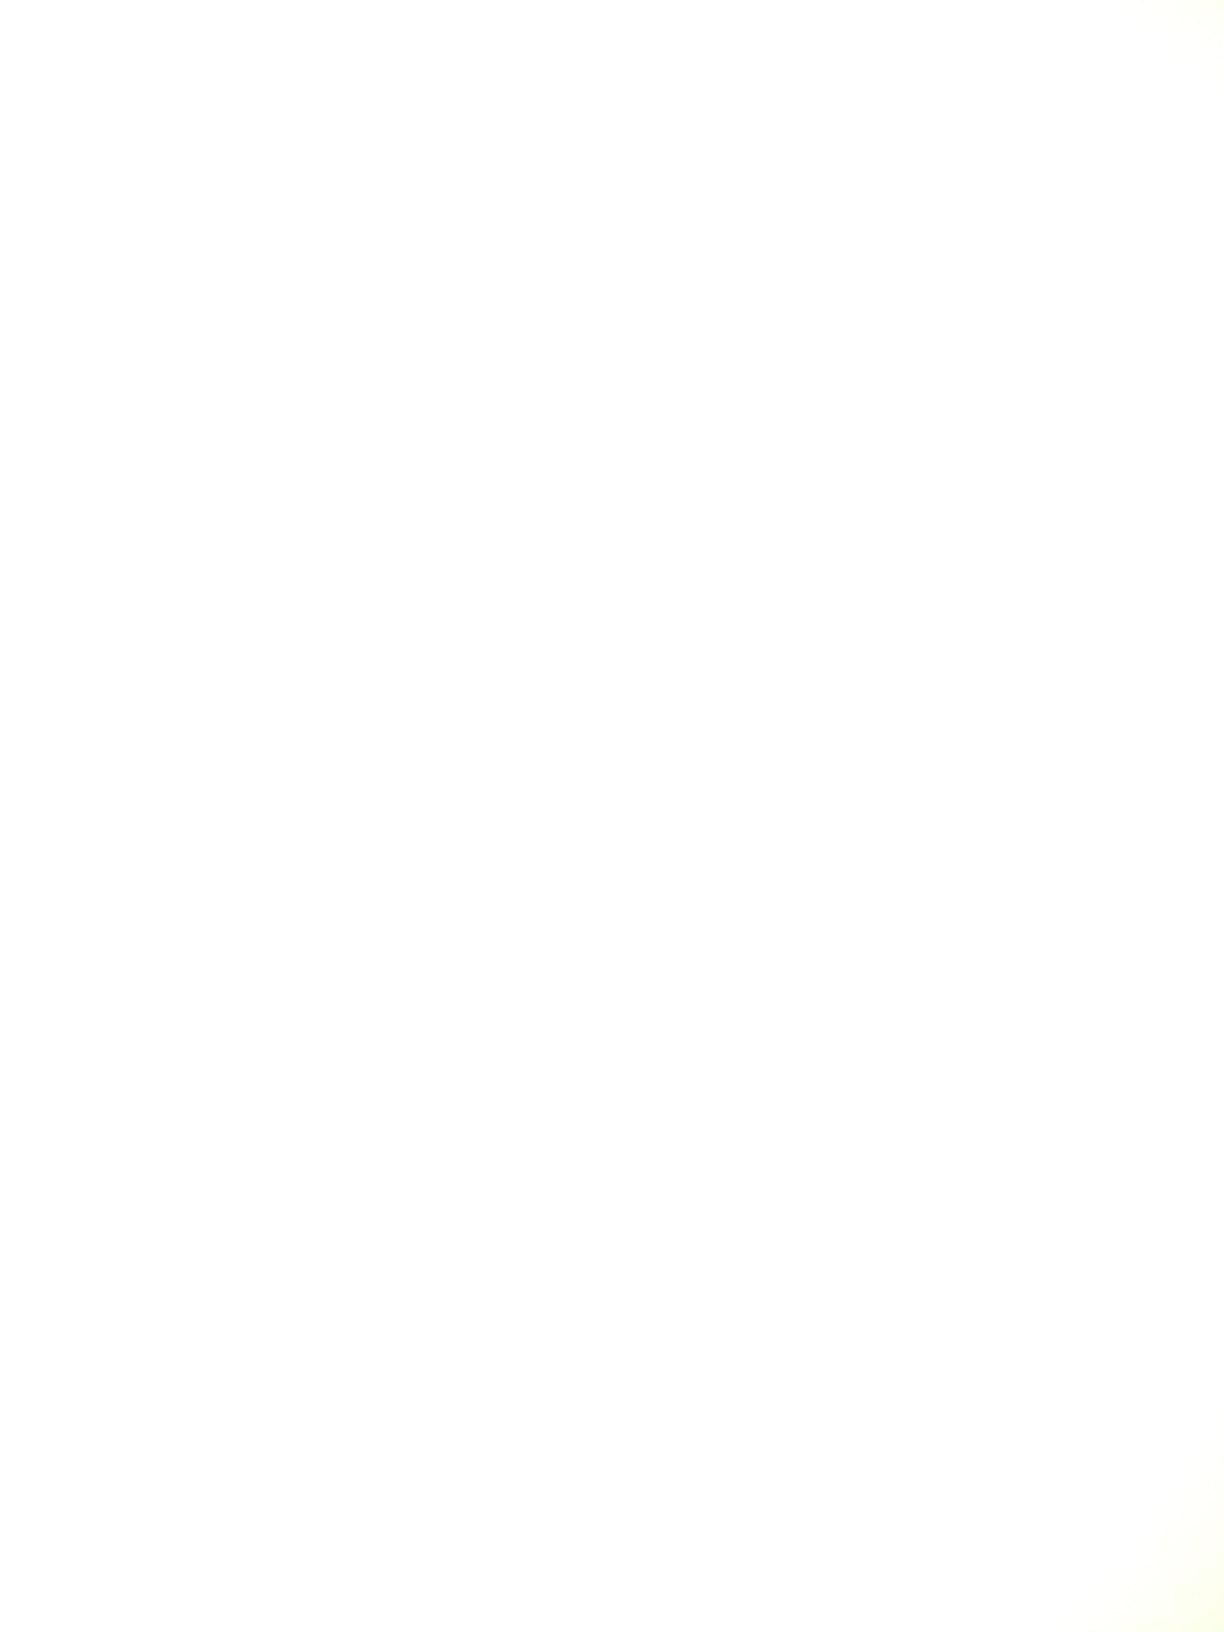Question: What is this?
Answer: unanswerable